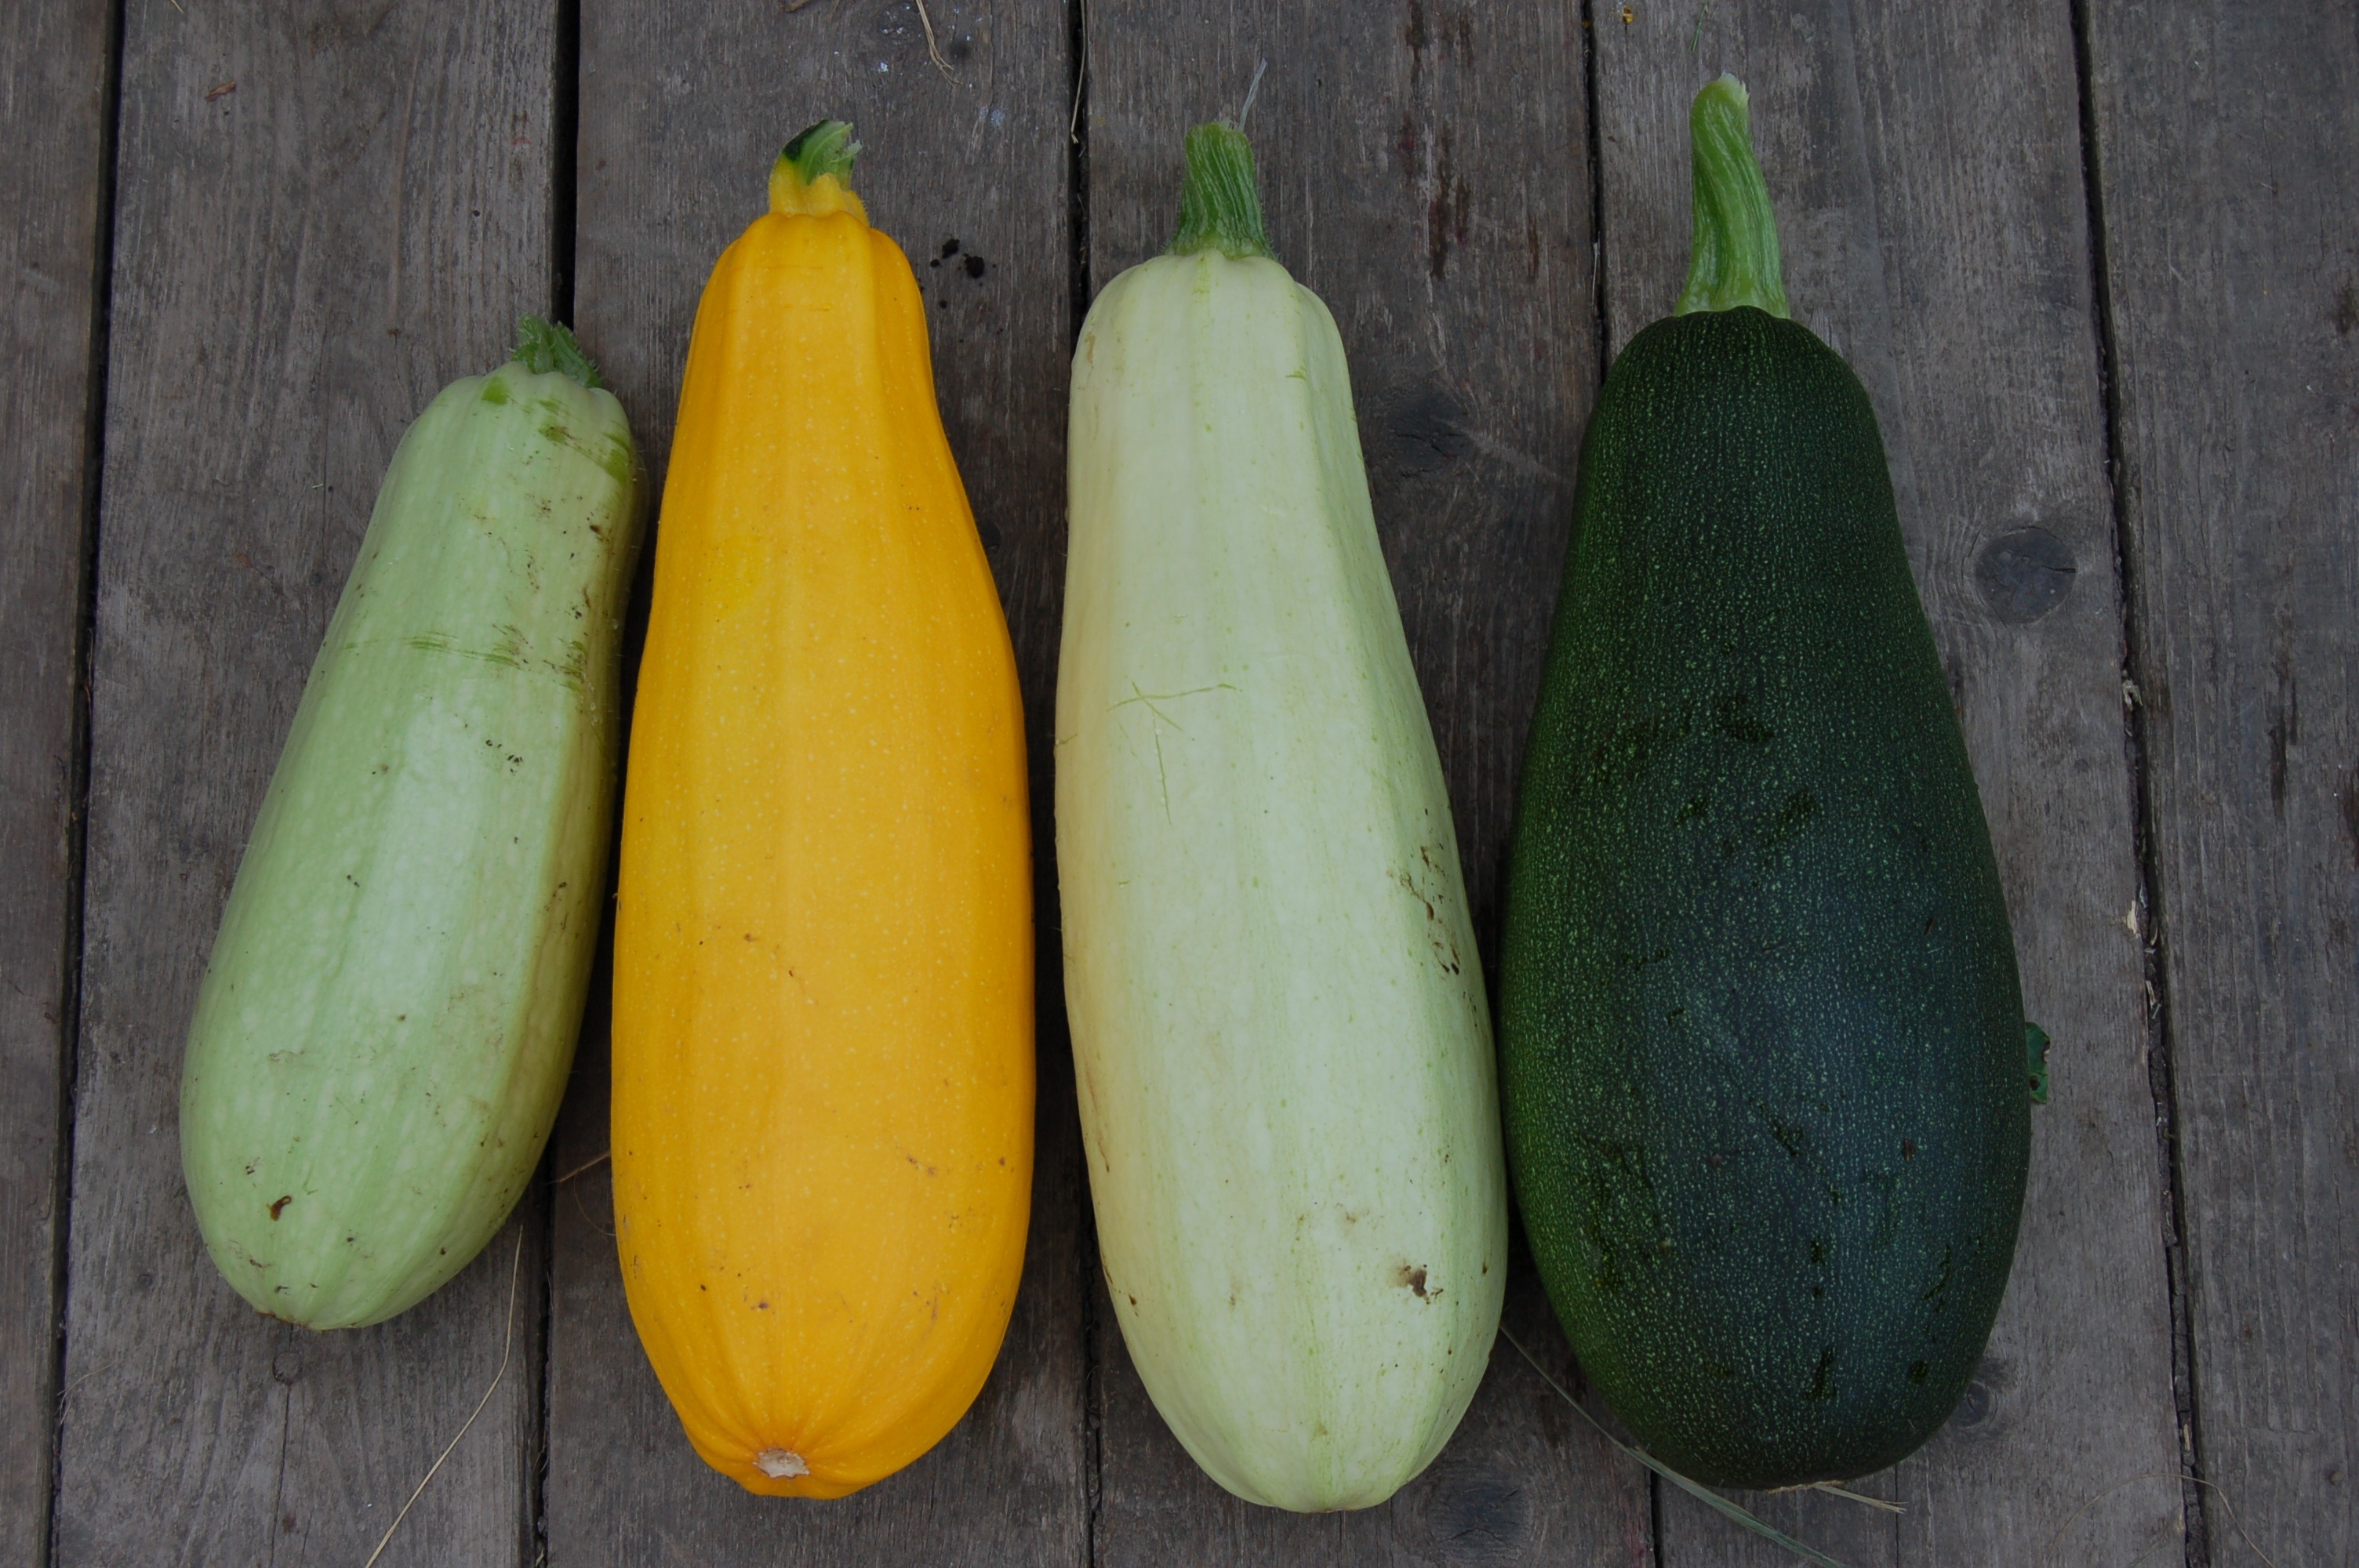
plant, food, green, produce, vegetable, yellow, closeup, gourd, cucumber, zucchini, cucurbita, vegetarianism, flowering plant, from the garden, winter squash, land plant, cucumber gourd and melon family, summer squash, winter melon